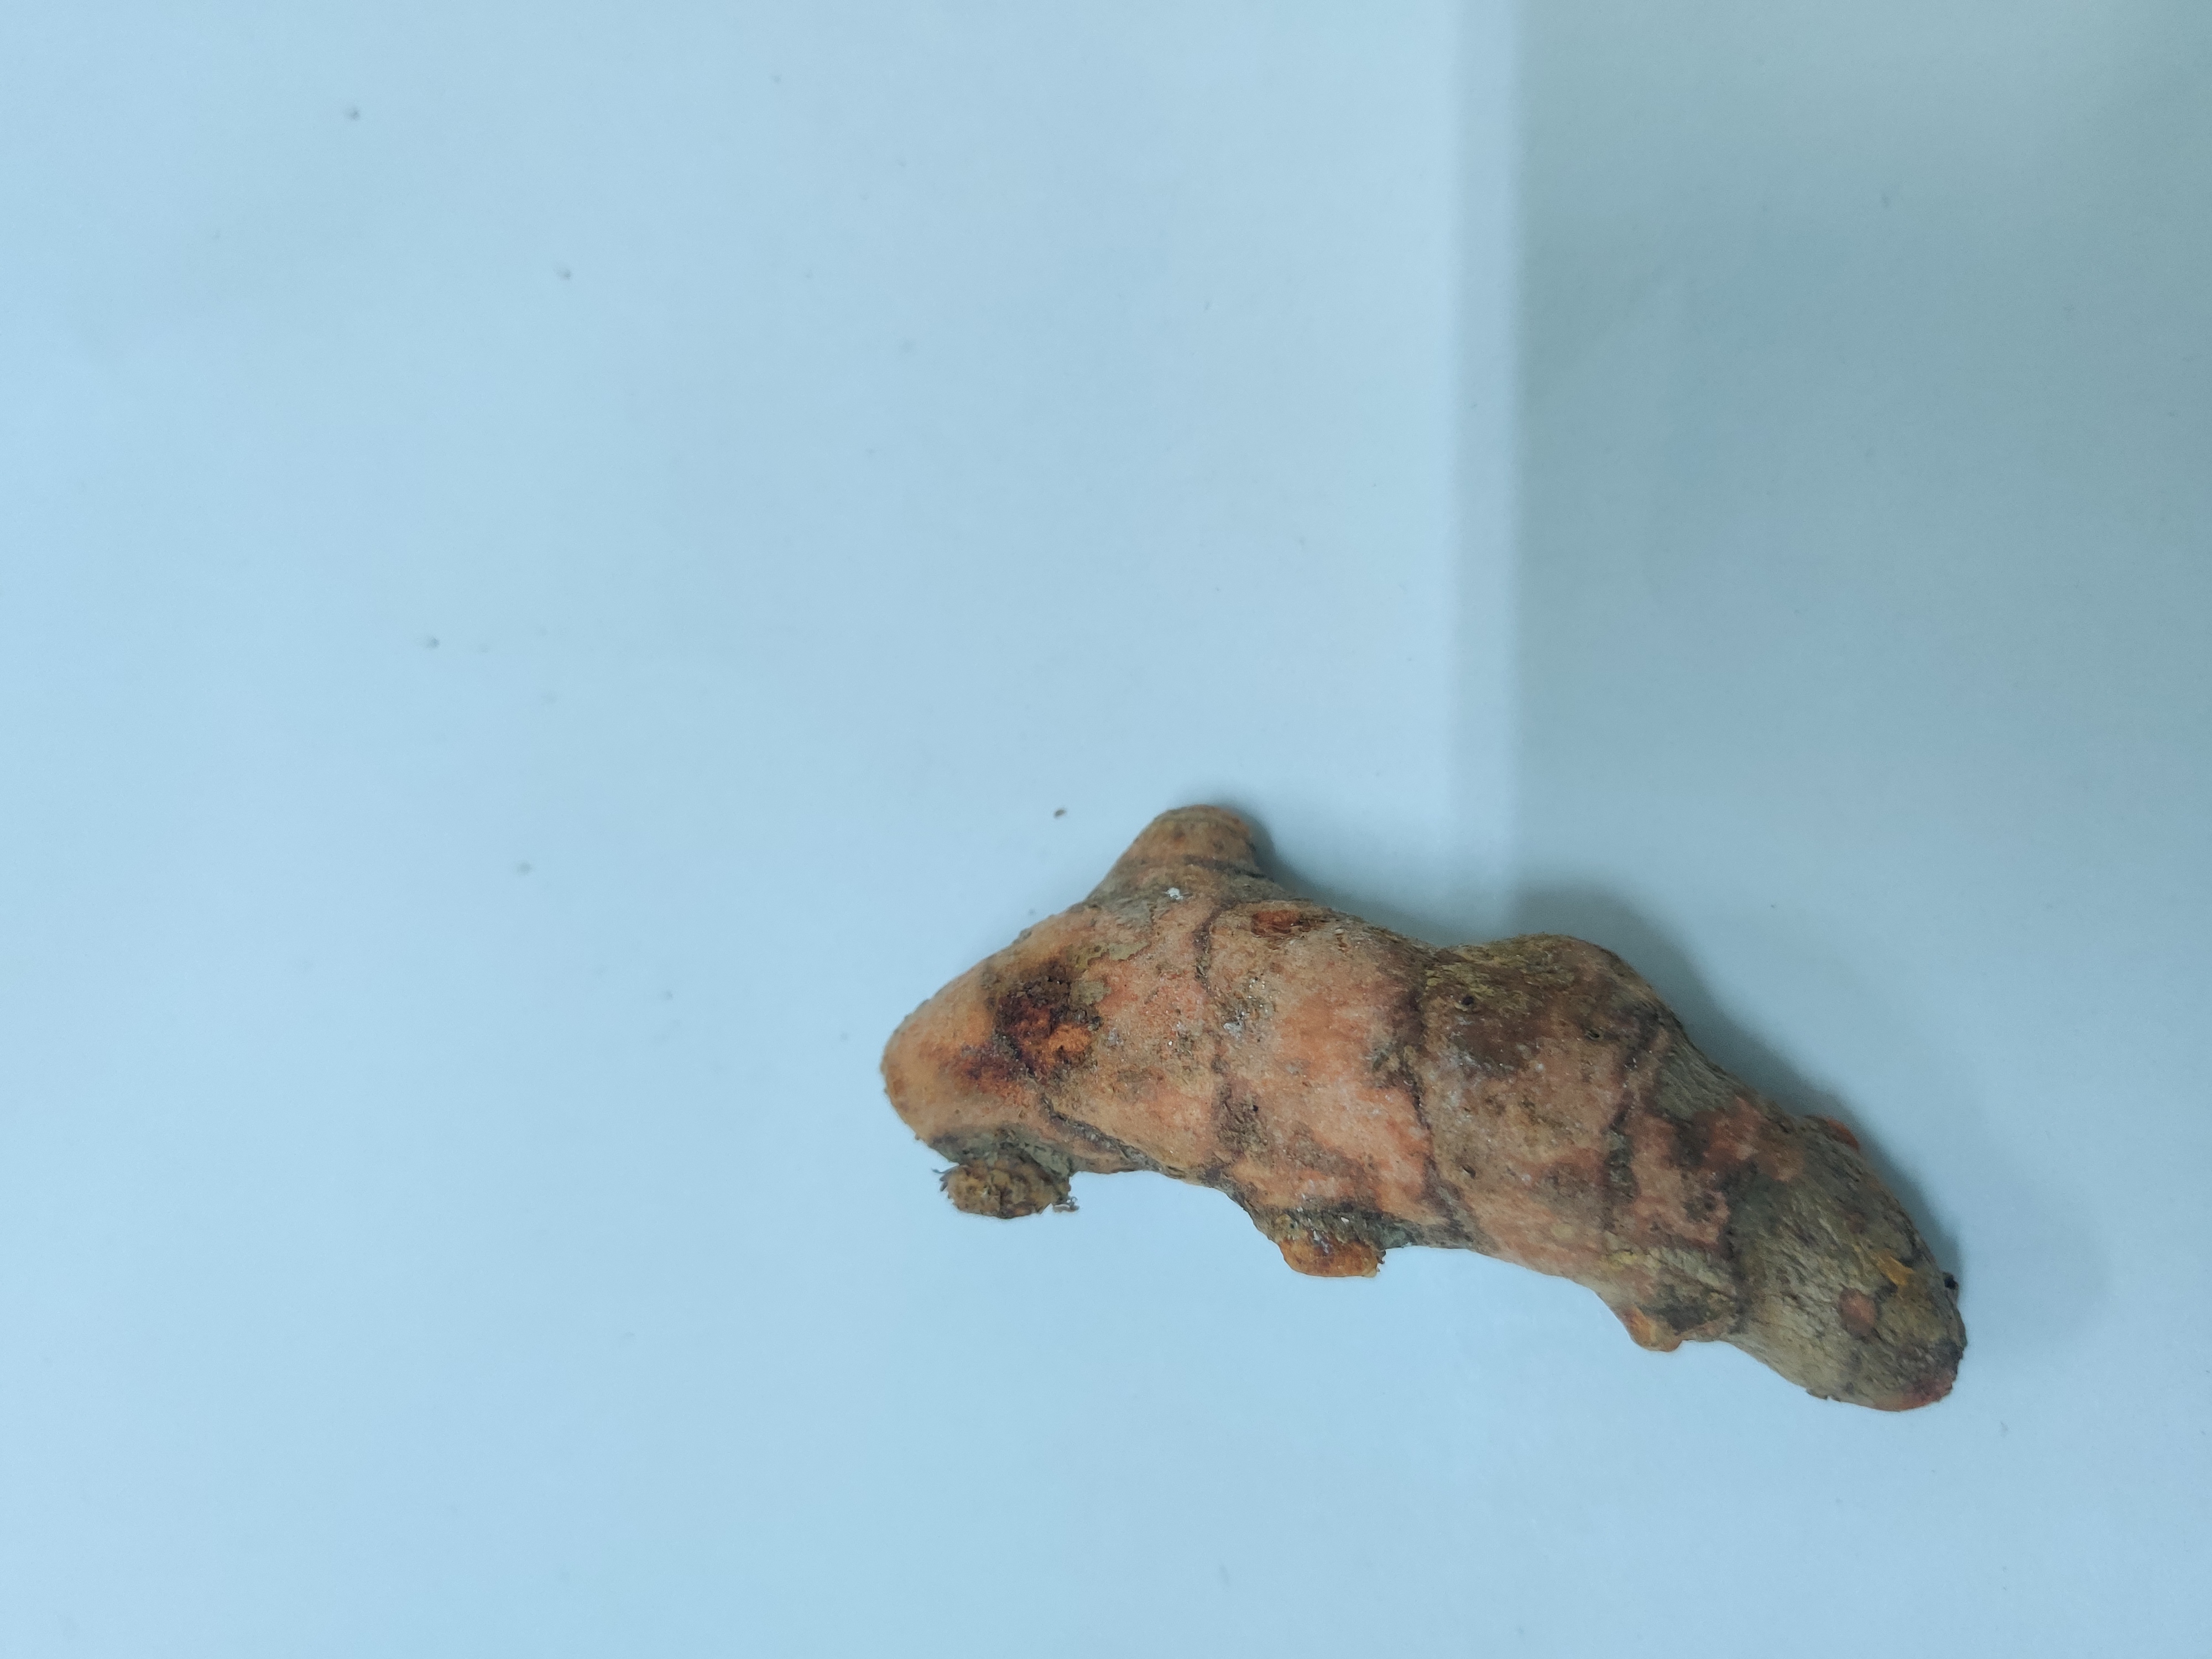
Crop: Turmeric
Condition: Severely Damaged